The Night Watch (Waters novel)

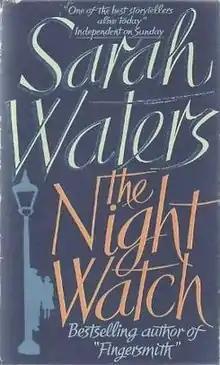
UK first edition cover

The Night Watch is a 2006 historical fiction novel by Sarah Waters. It was shortlisted for both the 2006 Man Booker Prize and the 2006 Orange Prize. The novel, which is told backward through third-person narrative, takes place in 1940s London during and after World War II. The storyline follows the fragmented lives and the strange interconnections between Kay, Helen and Julia, three lesbians; Viv, a straight woman; and Duncan, her brother, whose sexuality is ambiguous. The war, with its never-ending night watches, serves as a horrifying backdrop and metaphor of the morbidity that surrounds life and love.